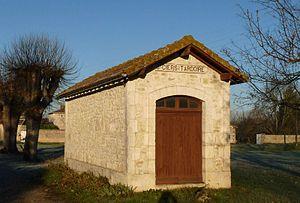
ancienne gare CFEC de St-Ciers-sur-Bonnieure, Charente, France
Saint-Ciers-sur-Bonnieure est une commune du Sud-Ouest de la France, située dans le département de la Charente.